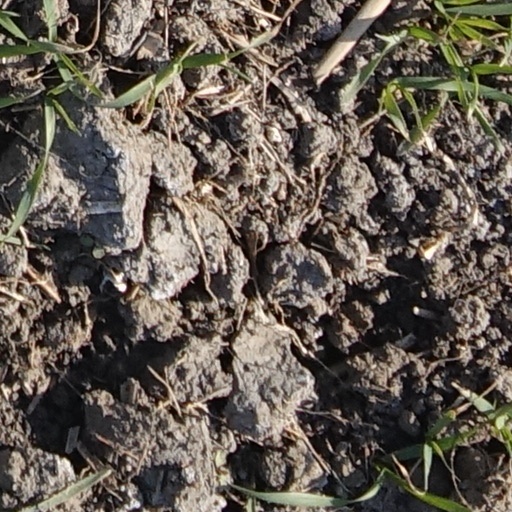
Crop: wheat